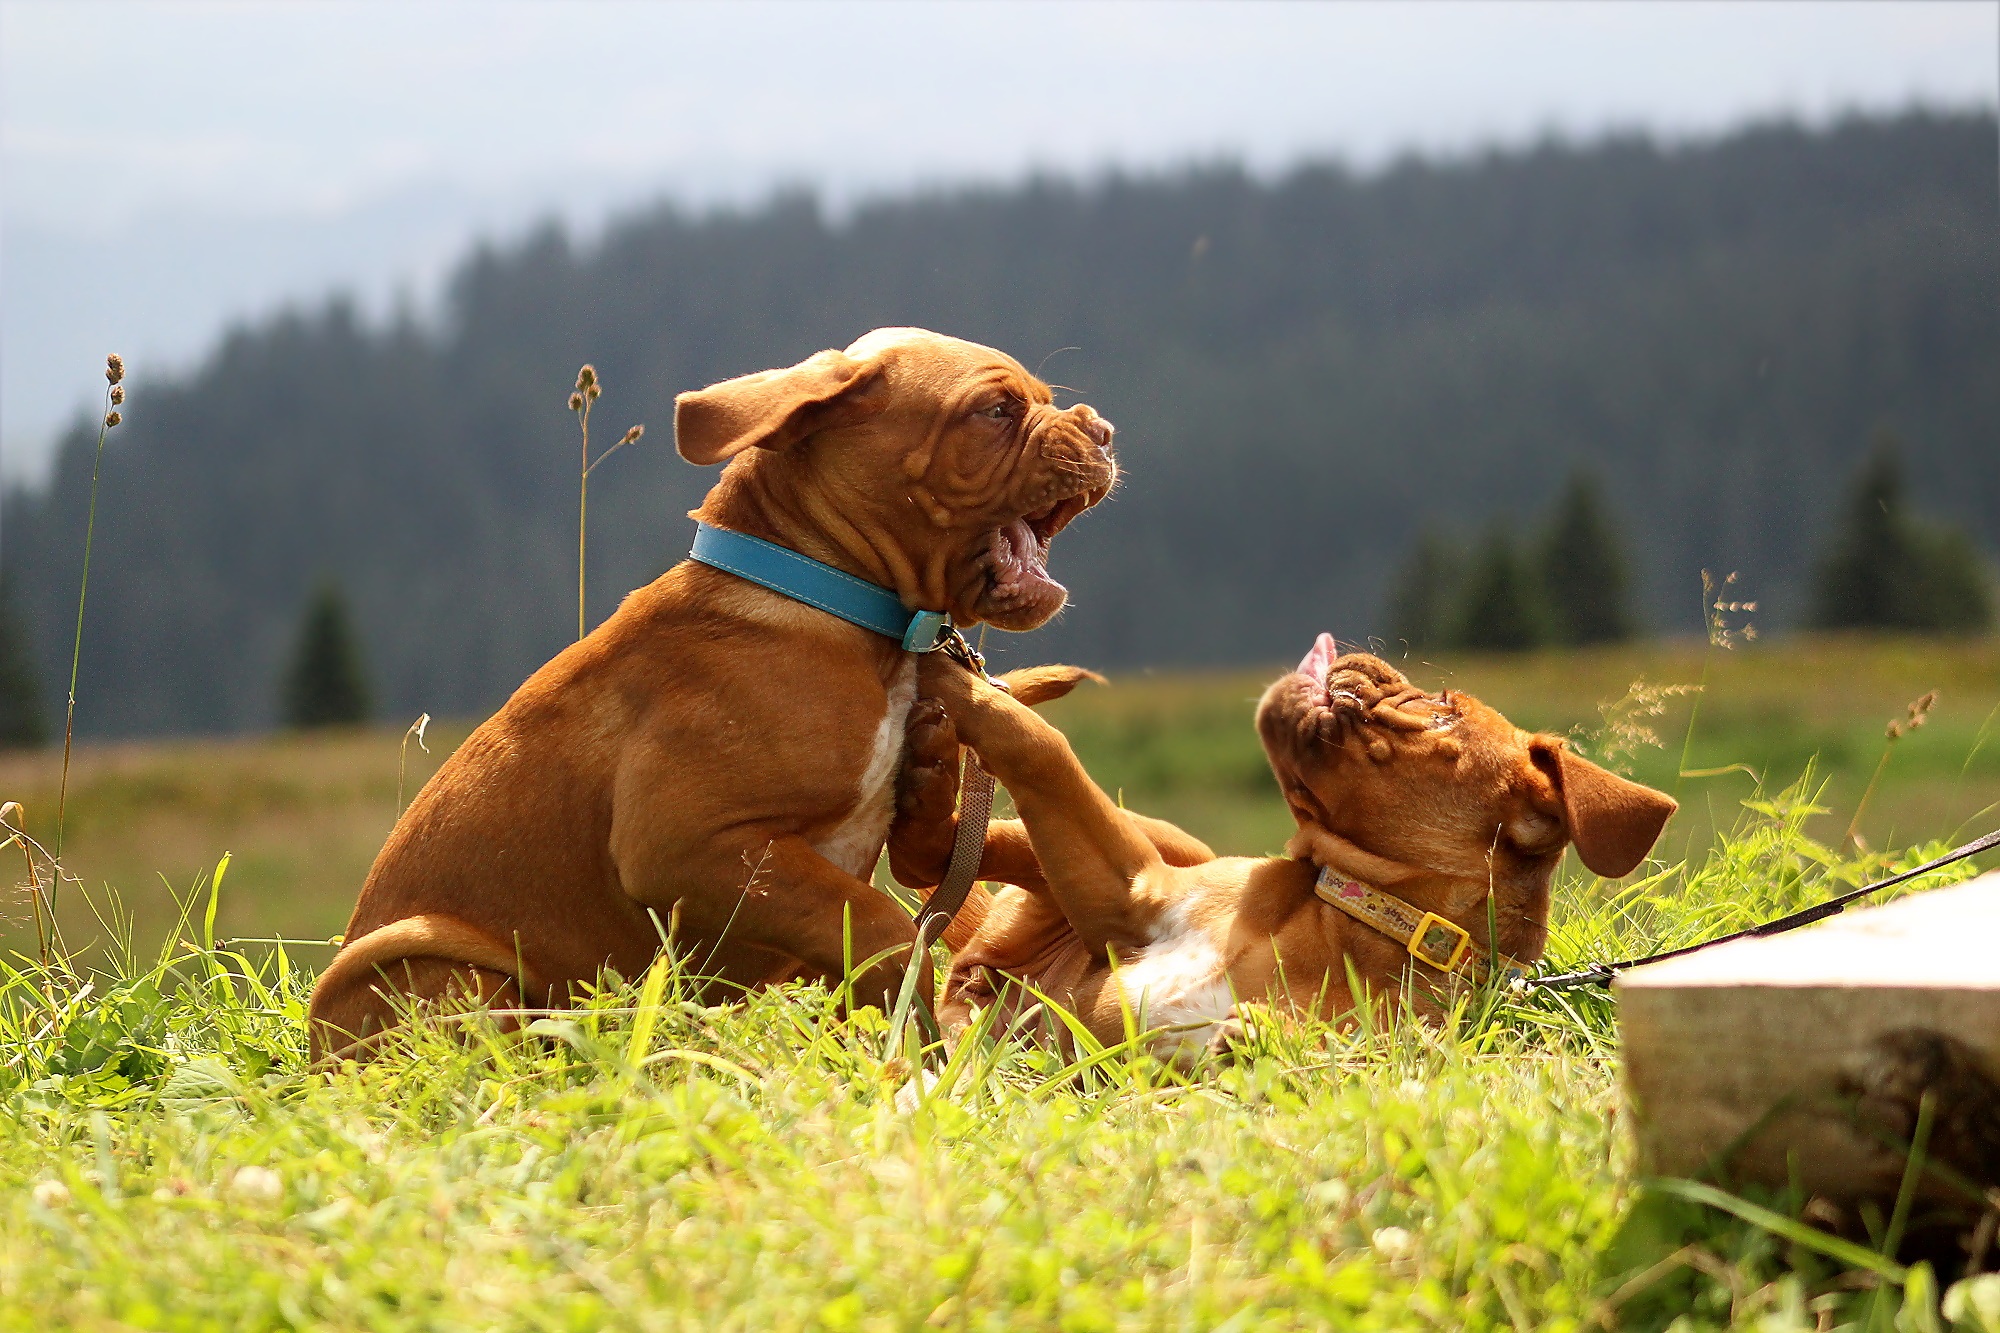
game, puppy, dog, mammal, fight, hunting dog, vertebrate, labrador retriever, bordeaux, vizsla, mastiff, dogue de bordeaux, dog like mammal, nova scotia duck tolling retriever